Osmond Brock

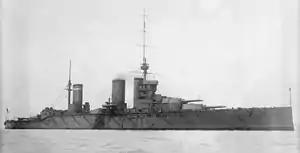
The battlecruiser, HMS "Princess Royal", in which Brock saw action at the Battle of Heligoland Bight, Battle of Dogger Bank and Battle of Jutland

During the First World War, Brock commanded HMS "Princess Royal" at the Battle of Heligoland Bight in August 1914 and the Battle of Dogger Bank in January 1915. Appointed a Companion of the Order of the Bath on 3 March 1915 and promoted to rear admiral two days later, he became commander of the 1st Battlecruiser Squadron with his flag in HMS "Princess Royal" and saw action in that capacity at the Battle of Jutland in May 1916. At Jutland, Brock played an important role repeating messages from Vice Admiral Sir David Beatty, Commander of the Battlecruiser Fleet, whose radio was out of action. Brock was appointed a Companion of the Order of St Michael and St George on 31 May 1916. When Beatty was appointed Commander-in-Chief of the Grand Fleet in November 1916, he took Brock with him as his chief of staff.